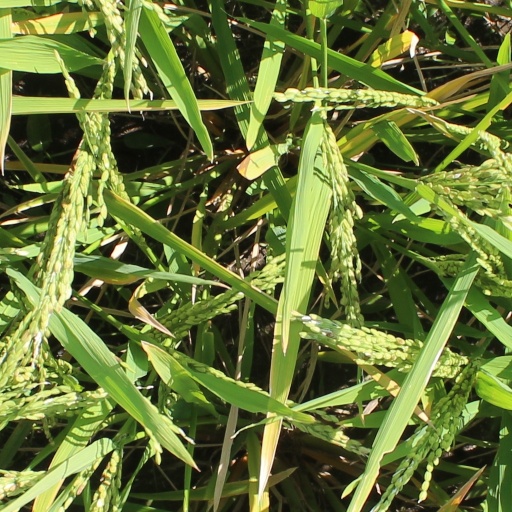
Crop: rice